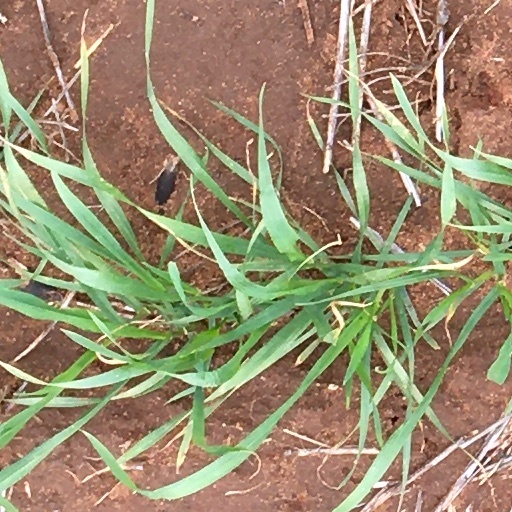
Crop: wheat